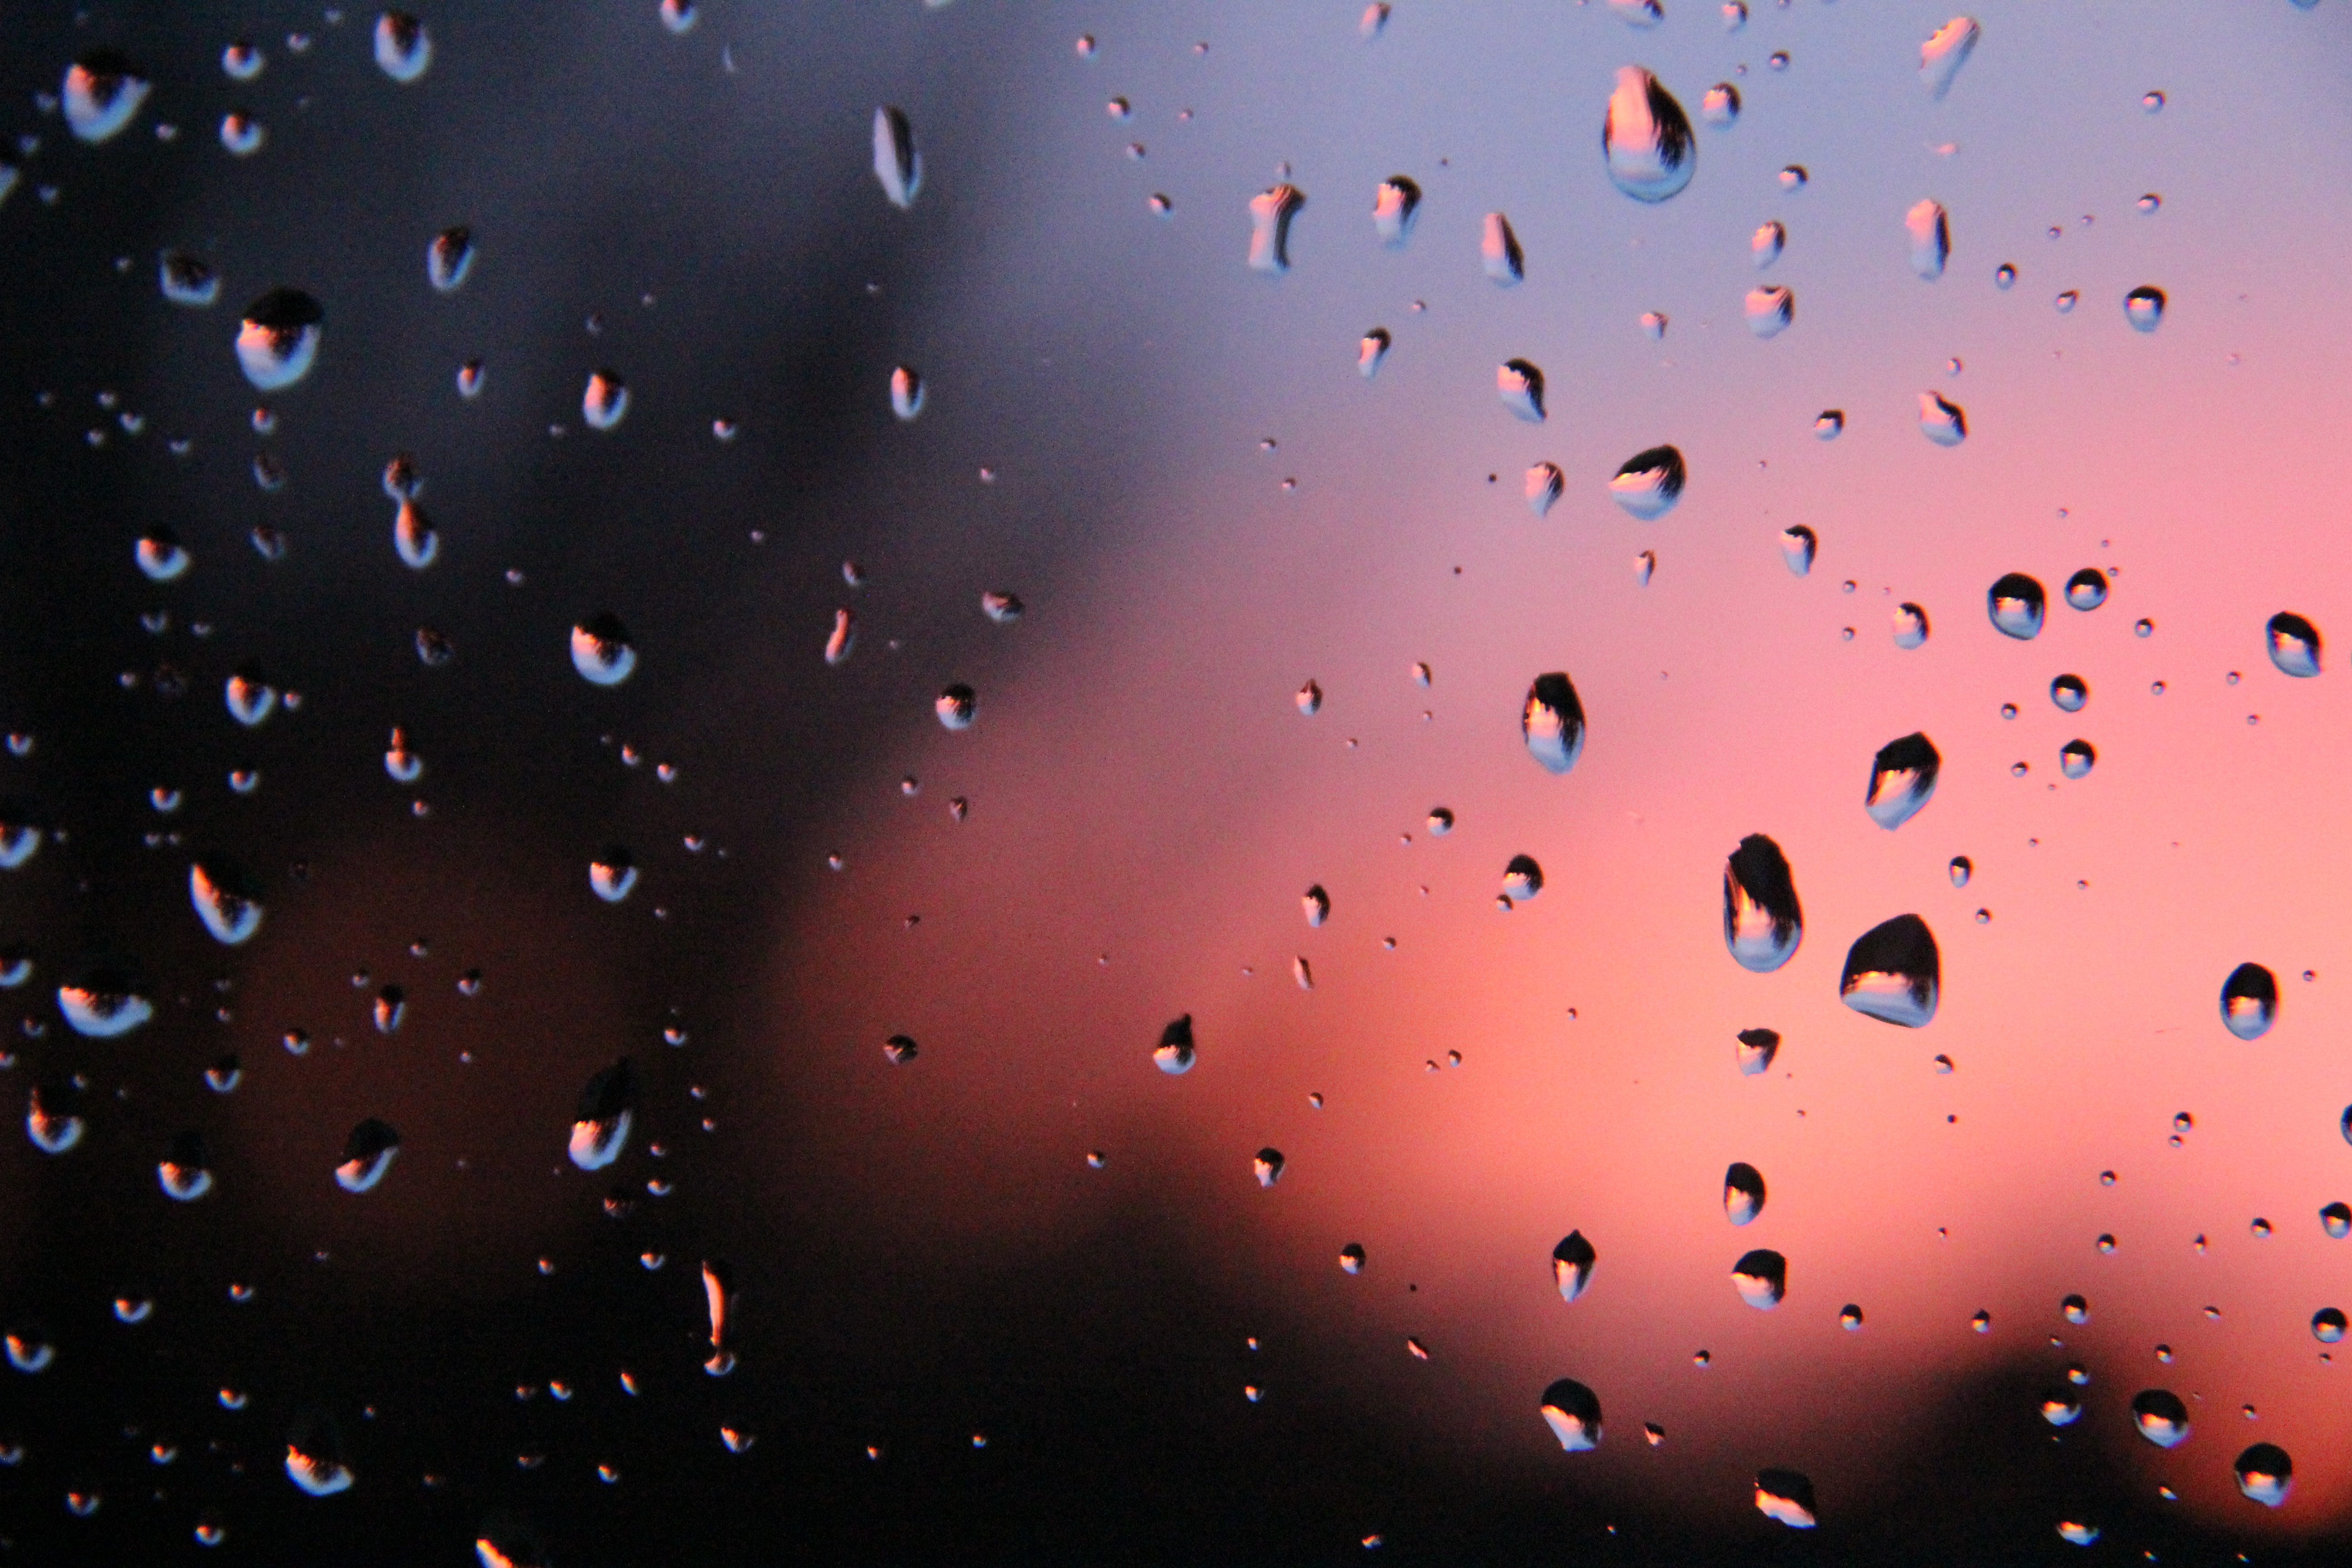
drop, sky, rain, weather, circle